Ignatius Ferreira

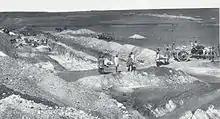
Ferreira's Gold Mine in 1886. The mine was named after Colonel Ignatius Ferreira who was a founder of Johannesburg. The mine is an extension of the Main Reef.

Colonel Ignatius Philip Ferreira, (5 July 1840, Grahamstown, Cape Colony – 13 May 1921, Kranspoort, Louis Trichardt district, Transvaal) was a South African soldier, fortune hunter, miner and farmer of Portuguese descent. He is more commonly known for having the earliest gold mining camp on the Witwatersrand named after him called Ferreirastown (Ferreirasdorp), which was on the edge of the farm "Randjeeslagte" soon to be proclaimed as the site of a new town called Johannesburg.